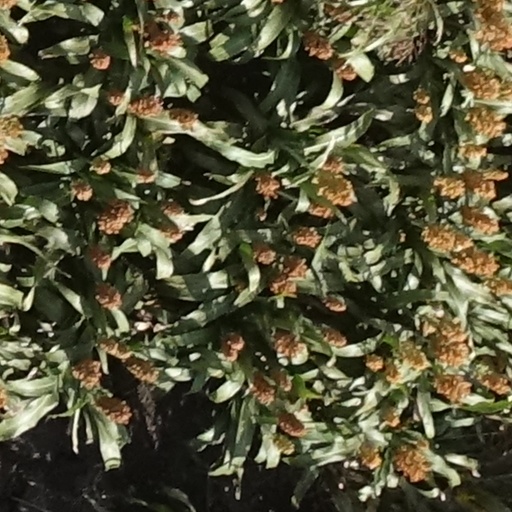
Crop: sorghum